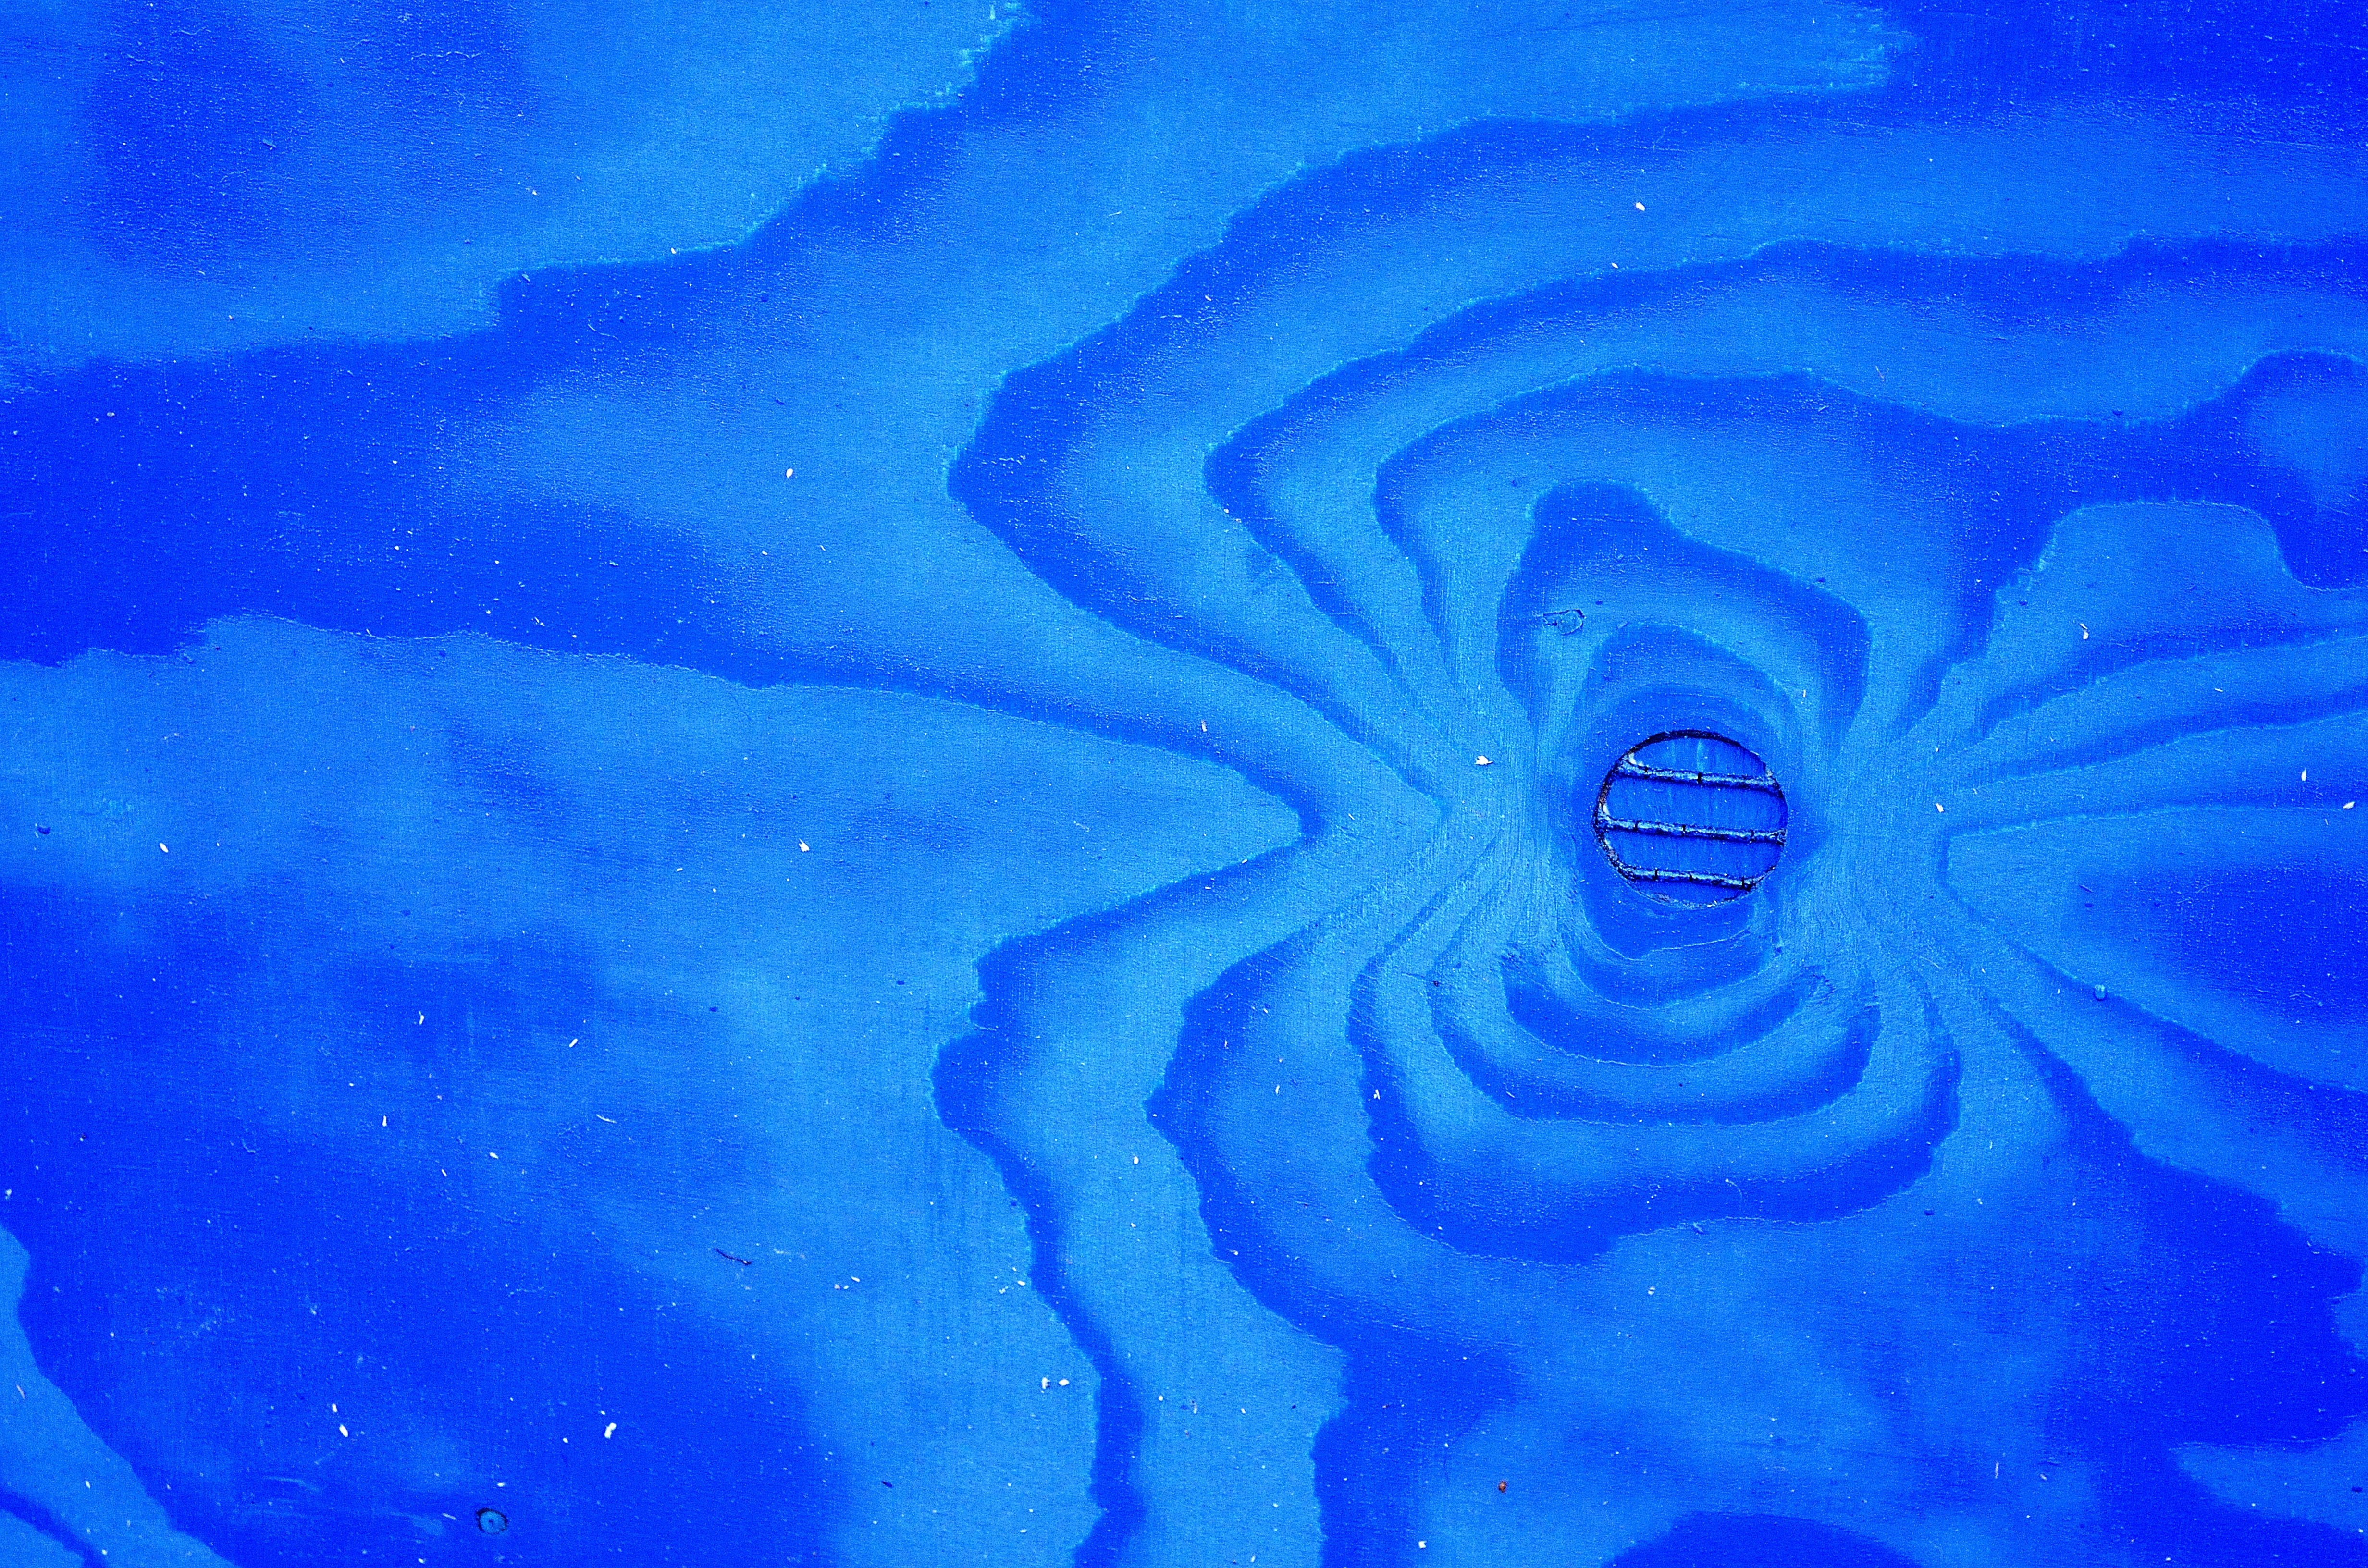
sky, board, wood, texture, flower, color, macro, blue, circle, background, years, computer wallpaper